Razlog Cove

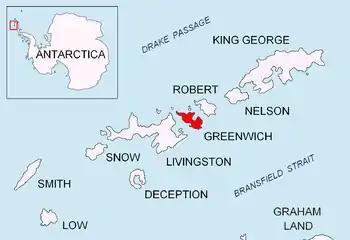
Location of Greenwich Island in the South Shetland Islands.

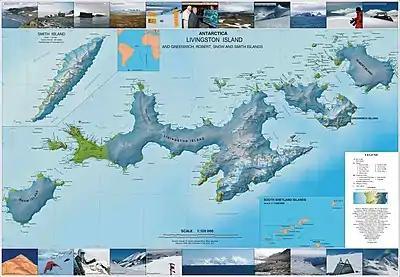
Topographic map of Livingston Island, Greenwich, Robert, Snow and Smith Islands.

Razlog Cove is a 2.1 km wide cove indenting for 1.7 km the north coast of Greenwich Island in the South Shetland Islands, Antarctica. It is bounded by Archar Peninsula to the south, and Express Island to the northeast, and is entered between Duff Point and the northern extremity of Express Island.